Hameau de la Reine

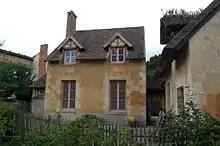
The réchauffoir

This circular tower on the shores of the lake is mainly decorative. It was originally called "The Fishery Tower." It was created after a popular lullaby from the era. The basement is used for storage, but the top part of the tower has a fairytale-esque design.